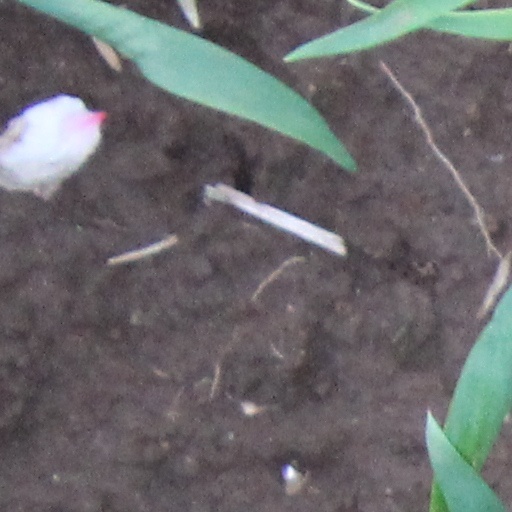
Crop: wheat